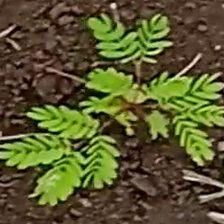
Weed species: Dwarf_cassia_(Chamaecrista pumila)